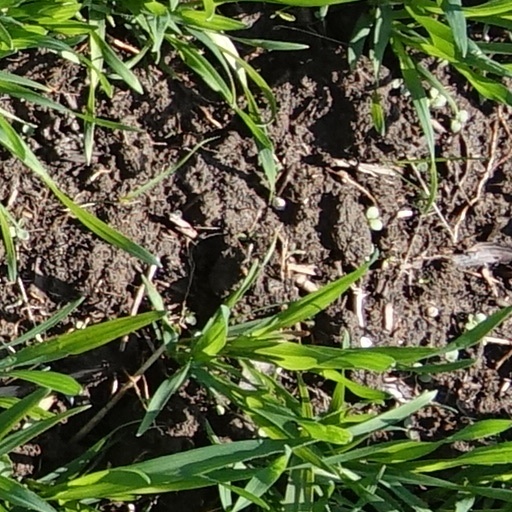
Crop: wheat